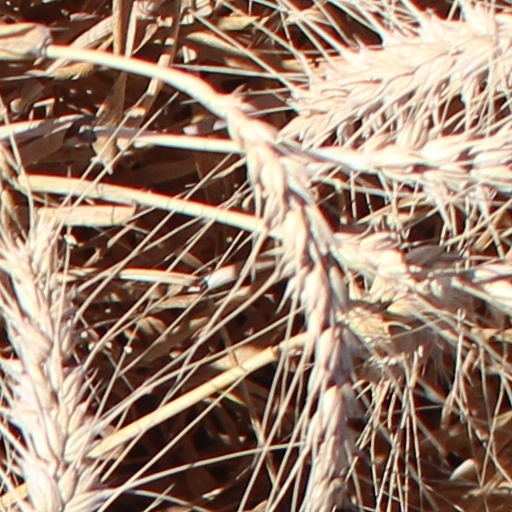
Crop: wheat